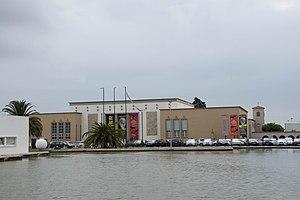
L'exposition du monde portugais s'est tenue dans le quartier de Belém à Lisbonne en 1940, du 23 juin au 2 décembre. Elle fut organisée pour commémorer les 800 ans de la fondation du Portugal et les 300 ans de la restauration de l'indépendance vis-à-vis de l'Espagne. Elle coïncide avec la première année de la seconde Guerre mondiale.